Answer in natural language. Which object is closer to the camera taking this photo, black colour tv stand (highlighted by a blue box) or gray oval dog bed (highlighted by a green box)? Choose between the following options: gray oval dog bed (highlighted by a green box) or black colour tv stand (highlighted by a blue box)
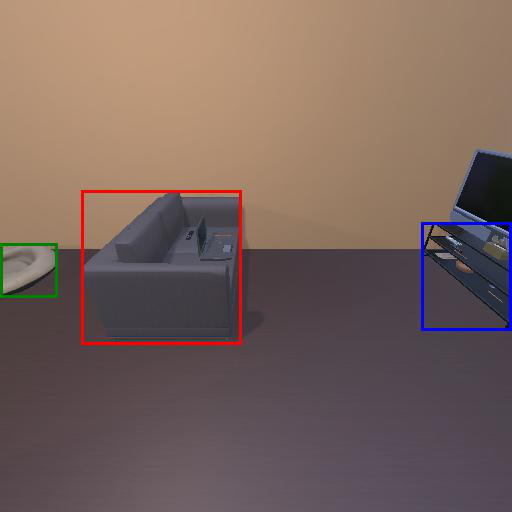
<answer>black colour tv stand (highlighted by a blue box)</answer>